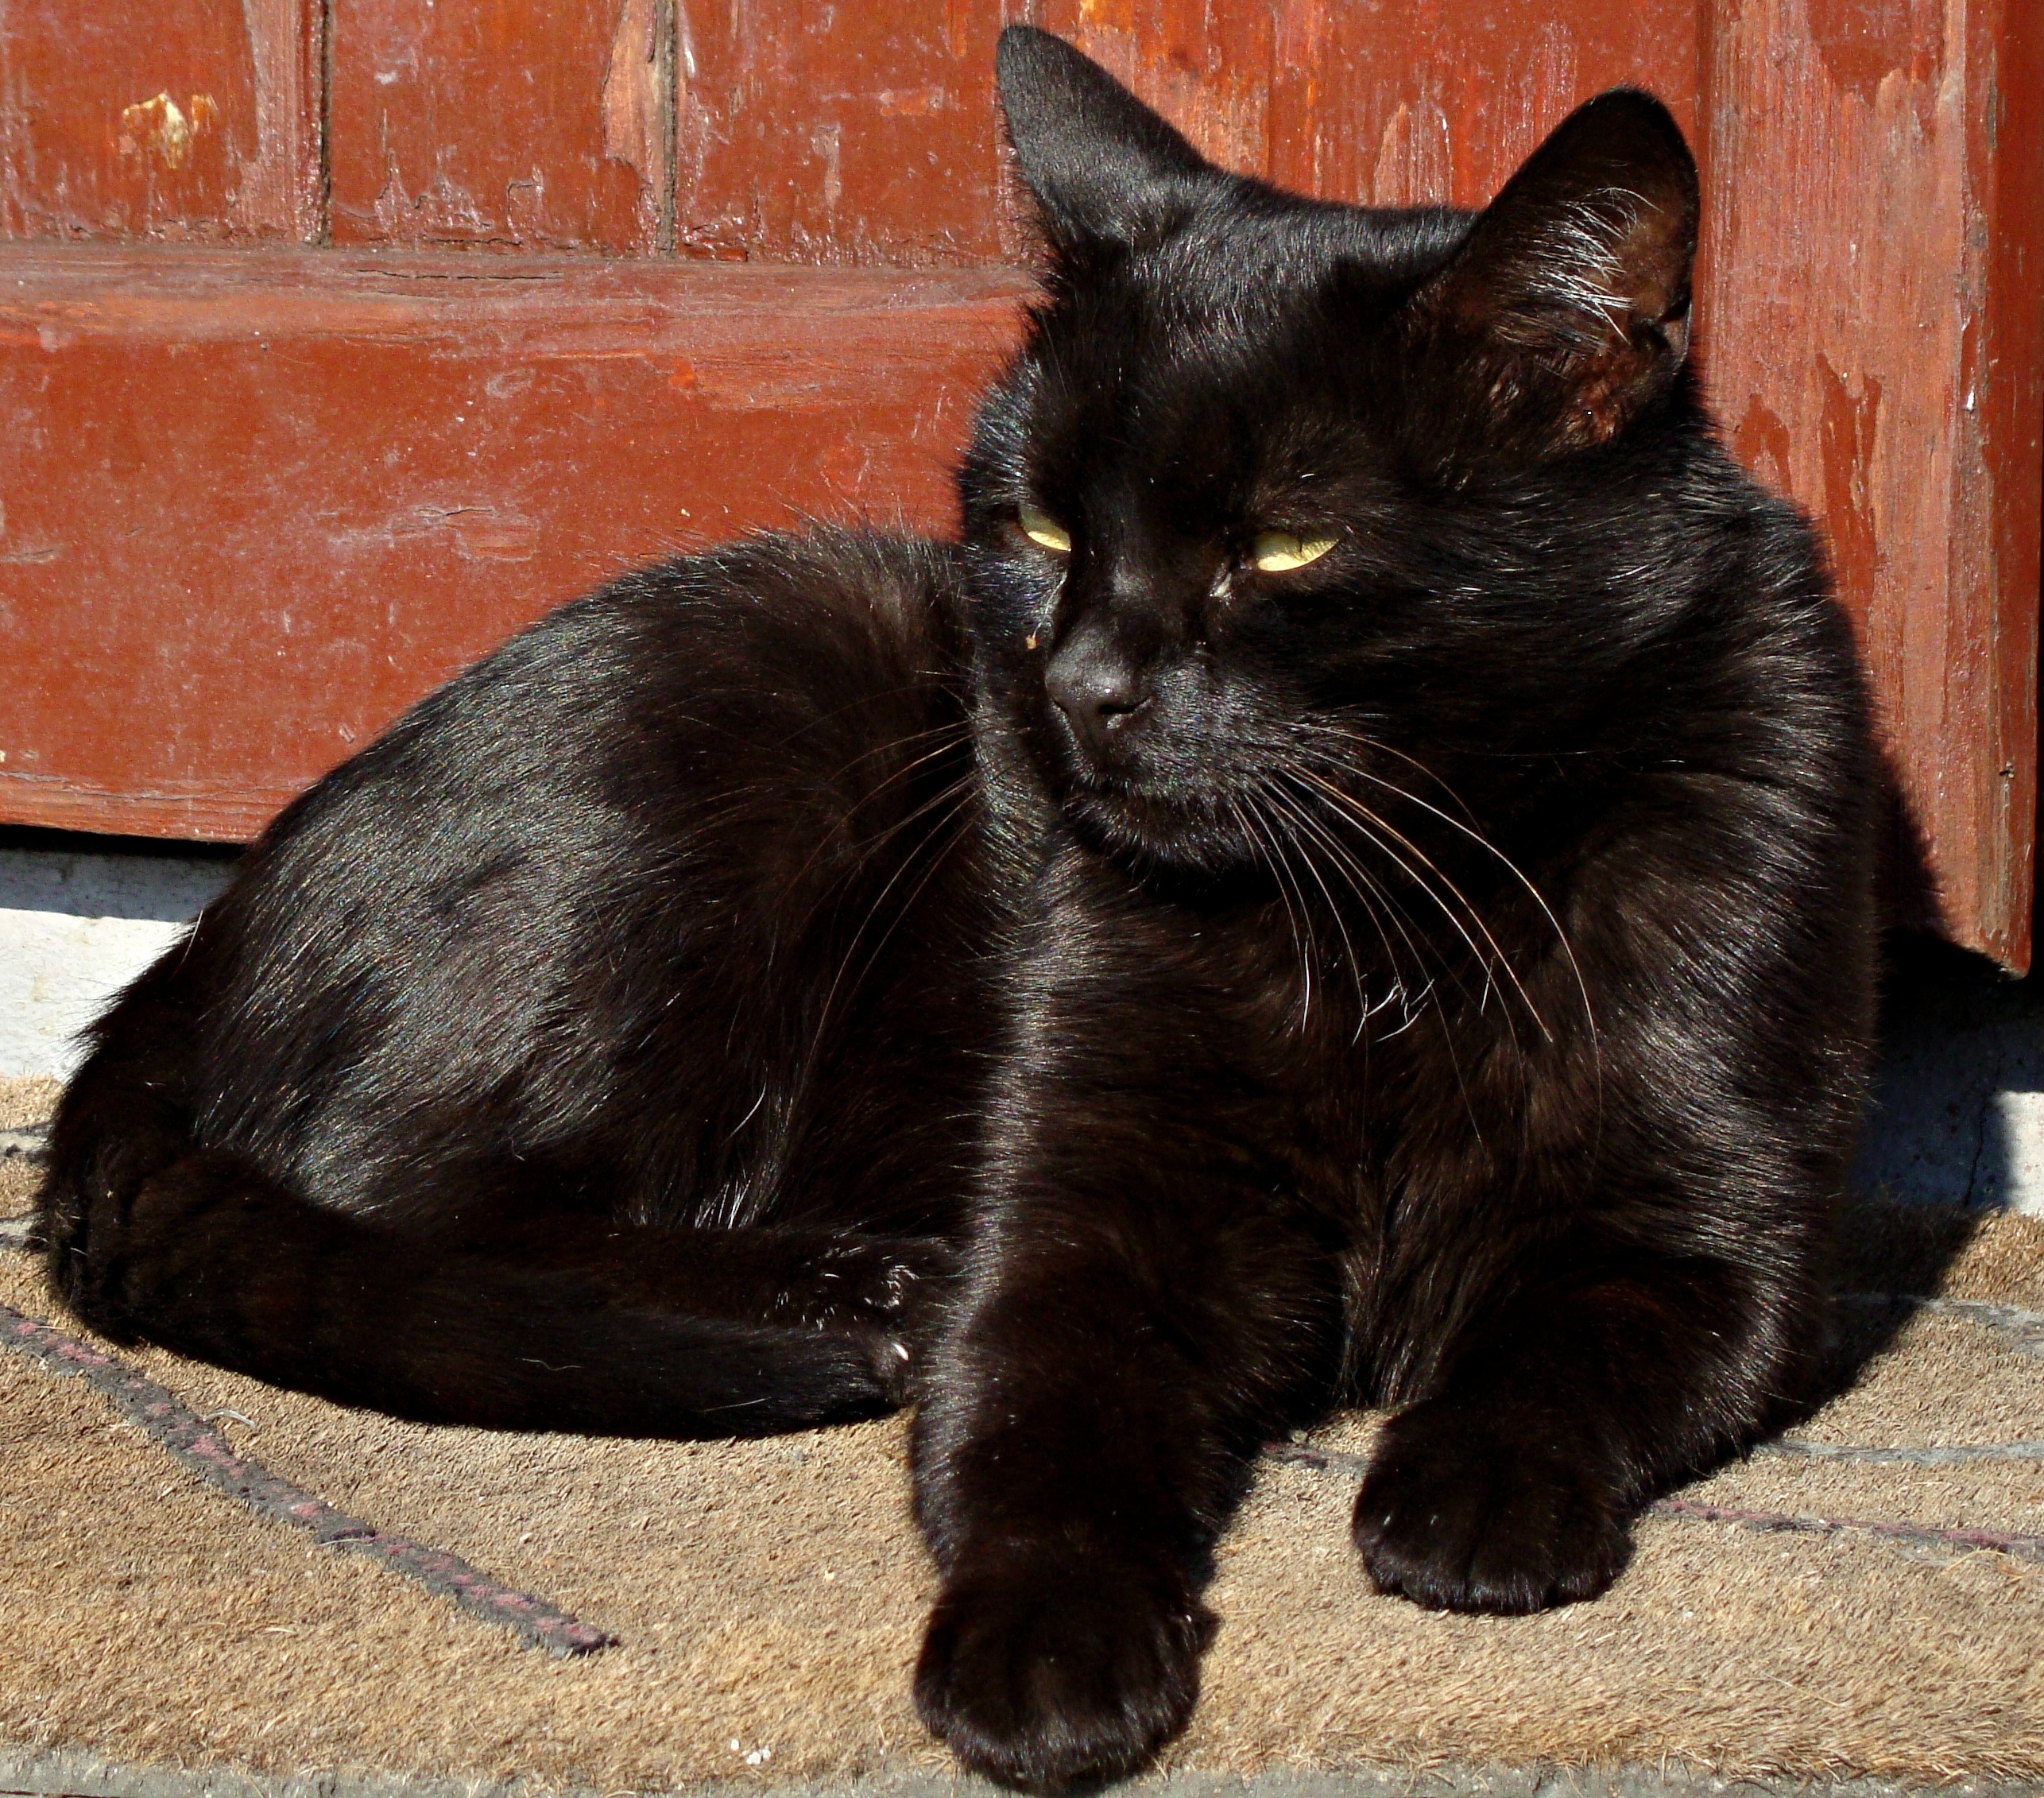
animal, cat, mammal, black cat, black, curiosity, whiskers, vertebrate, bombay, european shorthair, laziness, small to medium sized cats, cat like mammal, carnivoran, nebelung, domestic short haired cat, domestic long haired cat